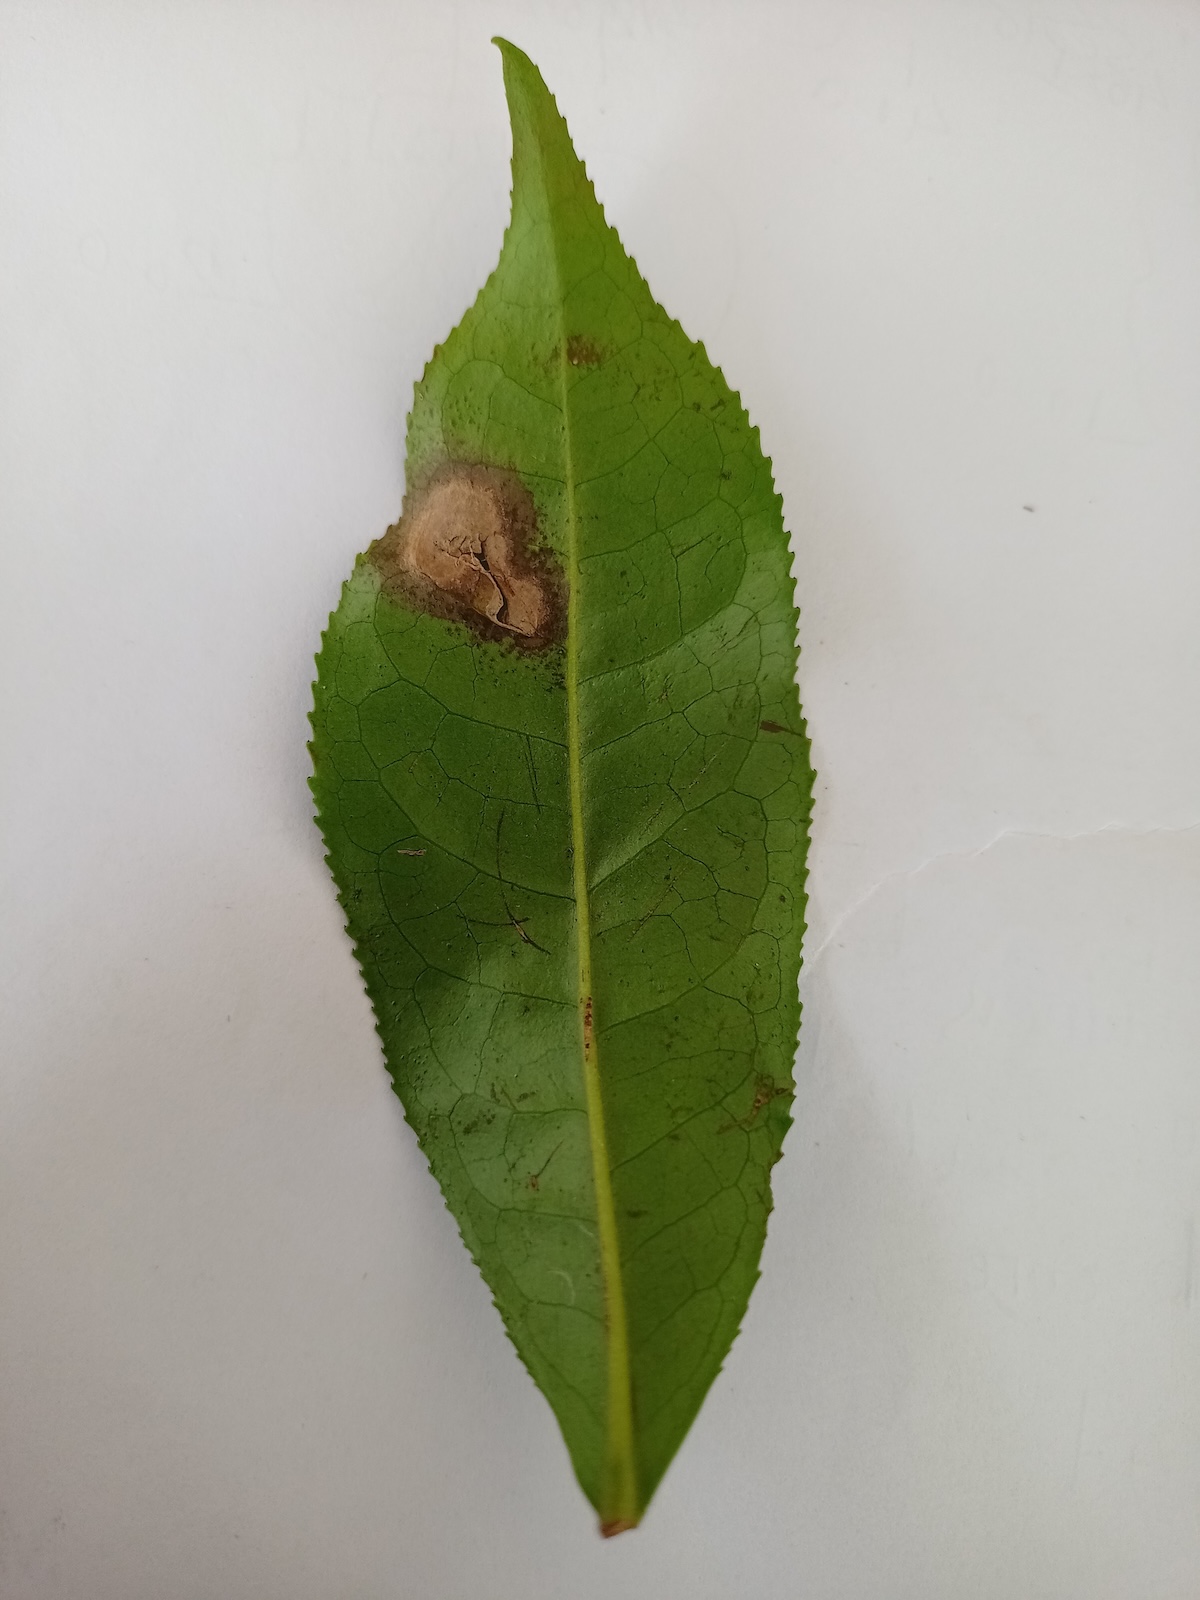
Label: Gray Blight